Mexican National Trios Championship

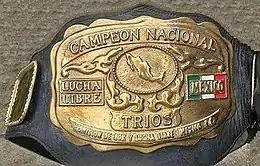
One of the three identical championship belts

The Mexican National Trios Championship ("Campeonato Nacional de Tríos" in Spanish) is a three-man tag team professional wrestling championship, sanctioned by the "Comisión de Box y Lucha Libre Mexico D.F." ("Mexico City Boxing and Wrestling Commission"), which oversees all matches where the championship is defended. Since its creation in 1985 the championship has been promoted by several major Mexican wrestling promotions, Empresa Mexicana de Lucha Libre (EMLL), Asistencia Asesoría y Administración (AAA) and is currently promoted by Consejo Mundial de Lucha Libre (CMLL, formerly EMLL). The change from promotion to promotion was approved by the commission if the trios champions left one promotion to work for the other. As it is a professional wrestling championship, it is not won or lost competitively, but instead by the decision of the bookers of a wrestling promotion. The title is awarded to a team after the team "wins" a match to maintain the illusion that professional wrestling is a competitive sport. All title matches take place under two-out-of-three falls rules.